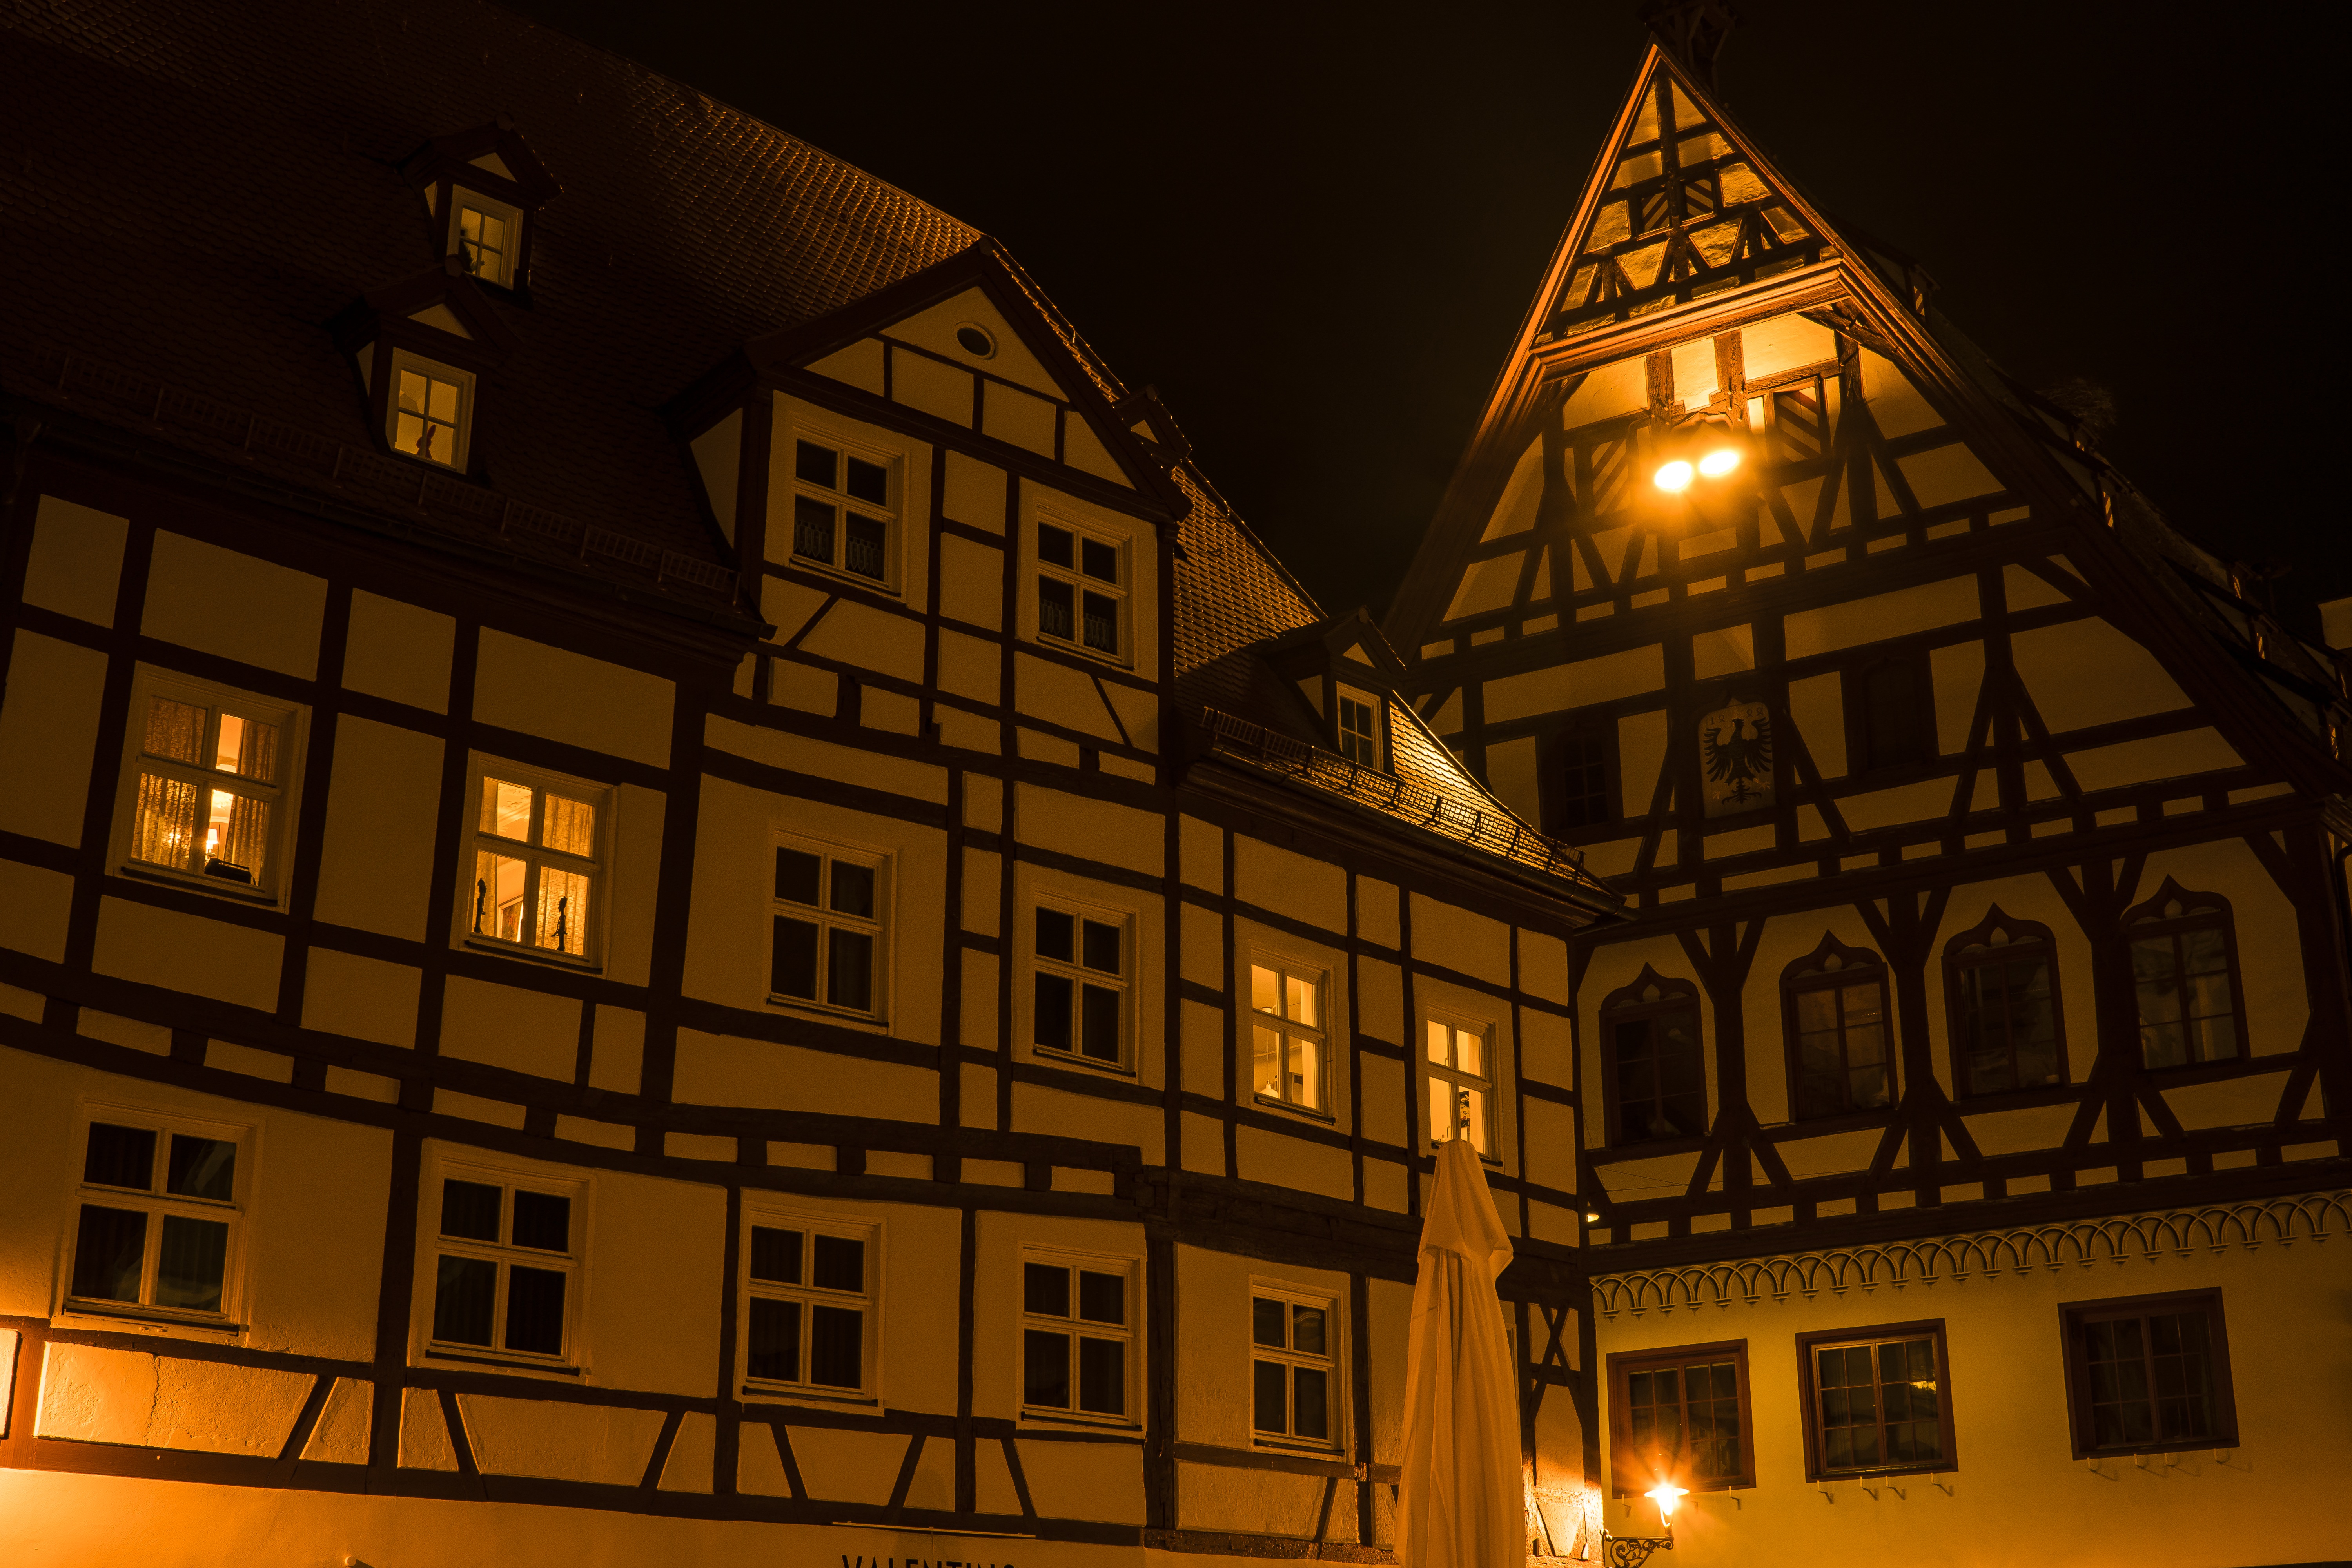
light, architecture, road, night, house, town, building, old, city, atmosphere, cityscape, downtown, bar, evening, landmark, facade, lighting, long exposure, illuminated, lichtspiel, old town, lights, homes, lamps, nostalgic, mood, shape, historically, city lights, night photograph, fachwerkhaus, night photography, truss, fachwerkh user, urban area, n rdlingen